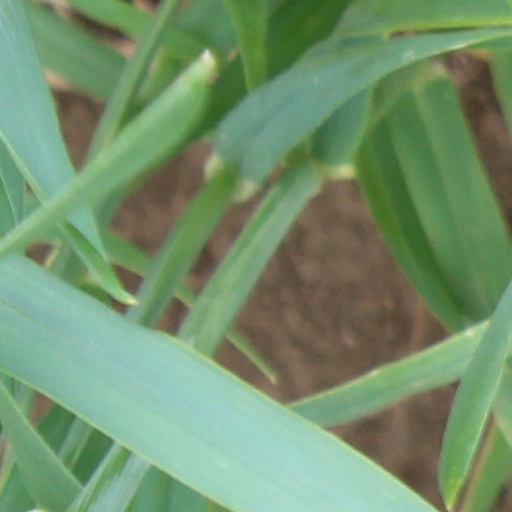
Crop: wheat